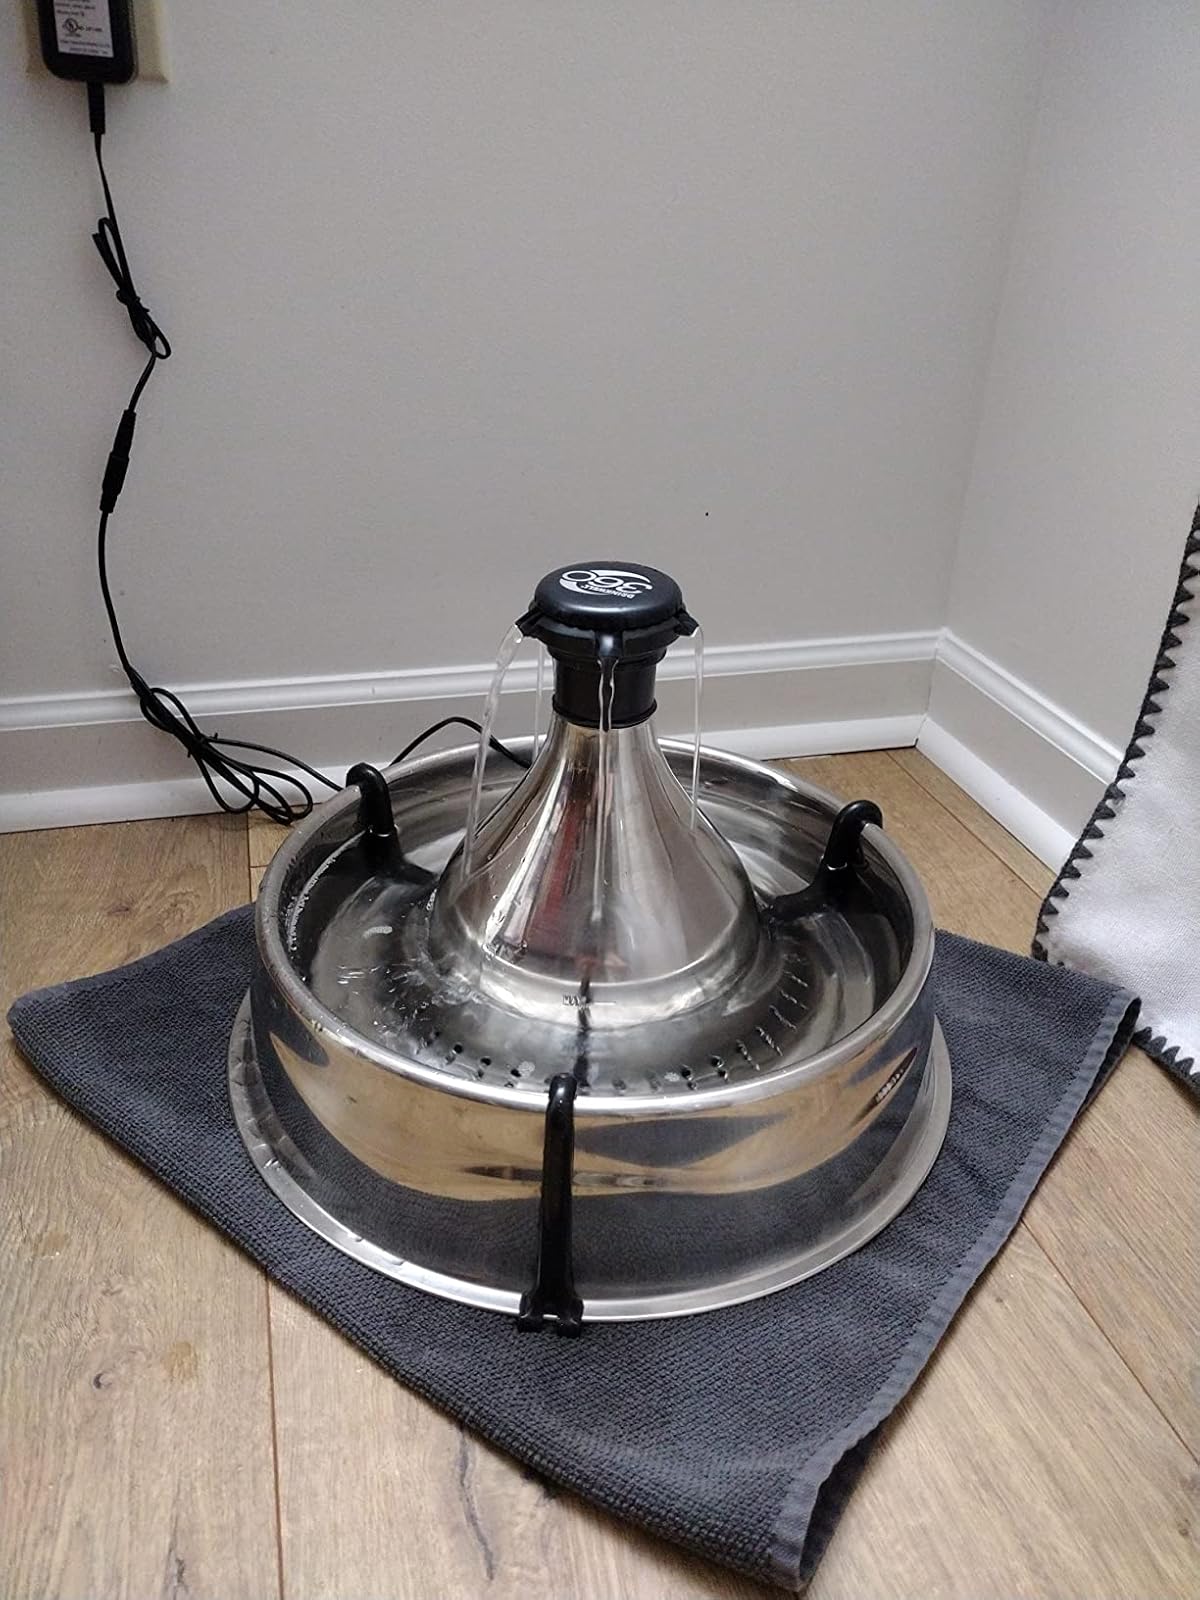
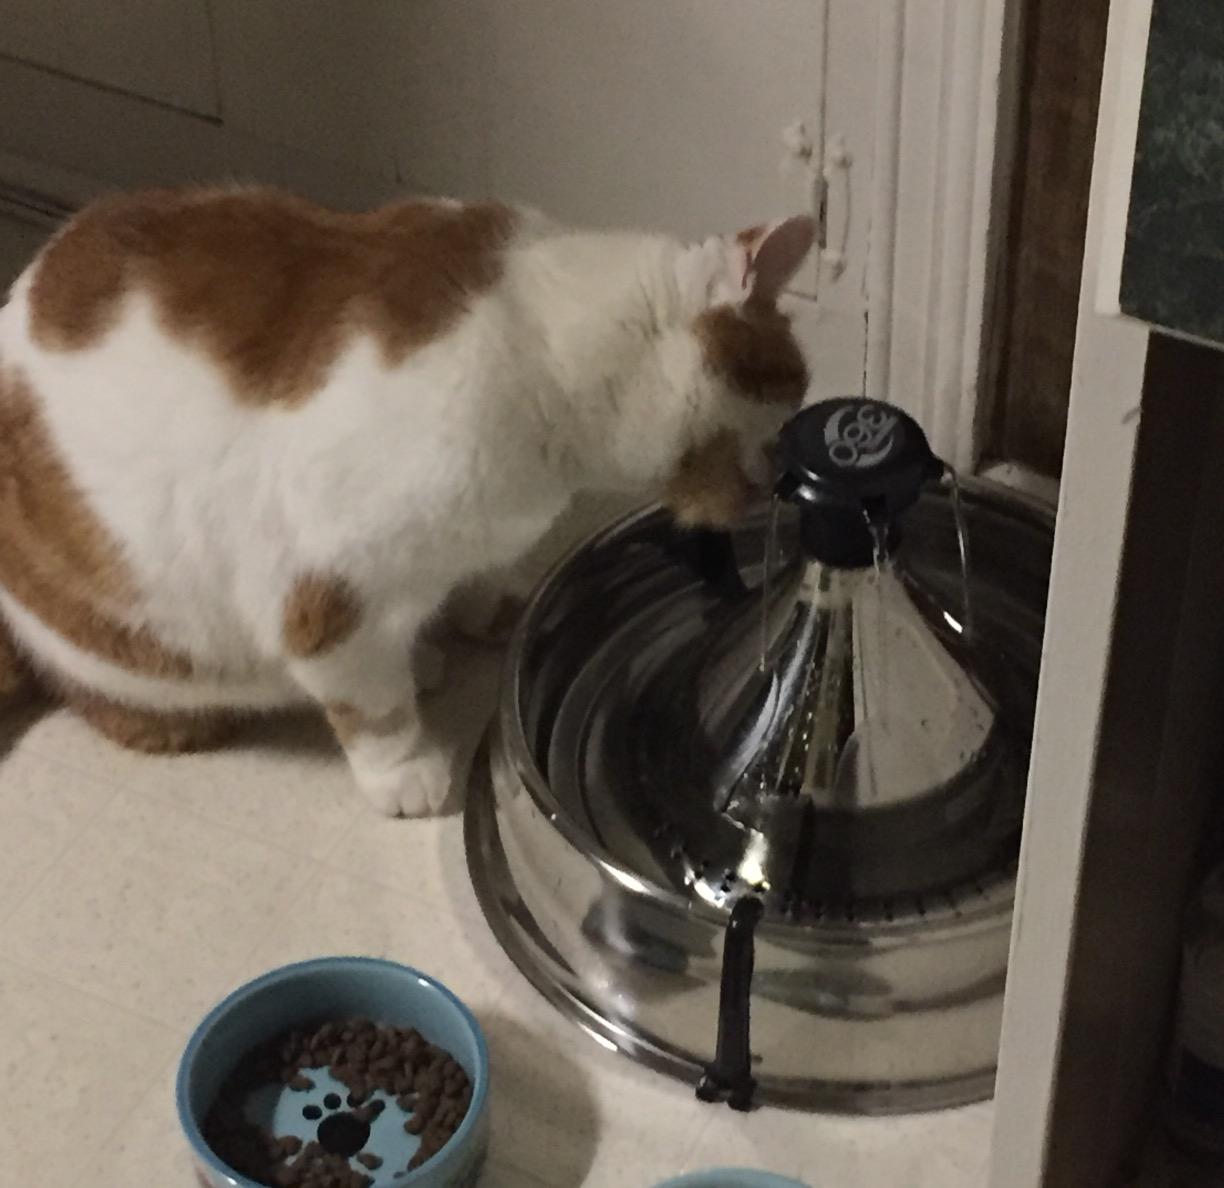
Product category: items_bowl
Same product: yes